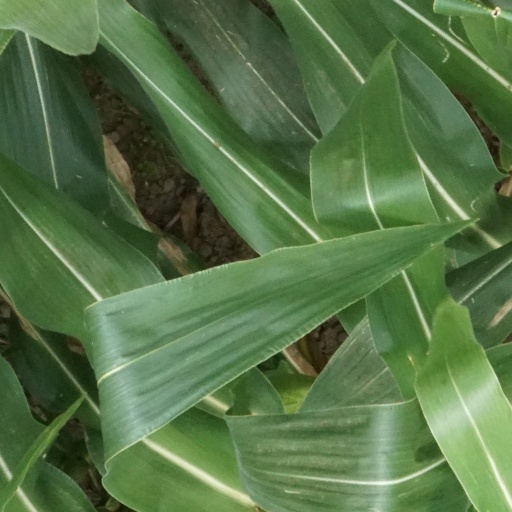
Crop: maize; corn